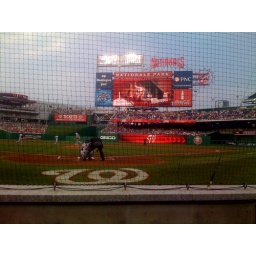
Sittin in the President's Club 3rd seat back from home plate.